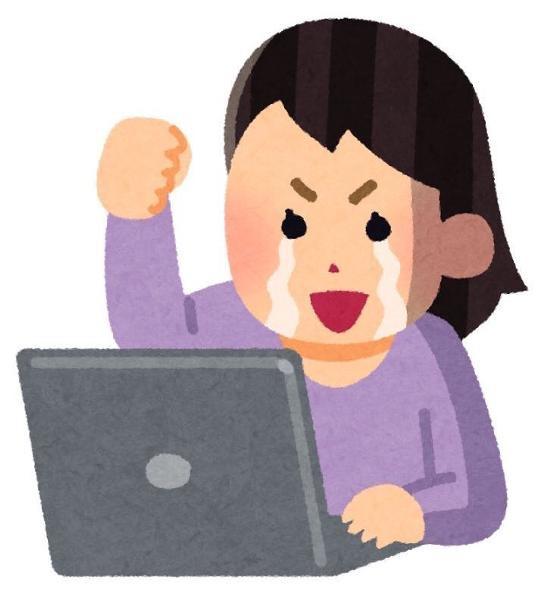
回答: 隣の家のWi-Fiに繋がった